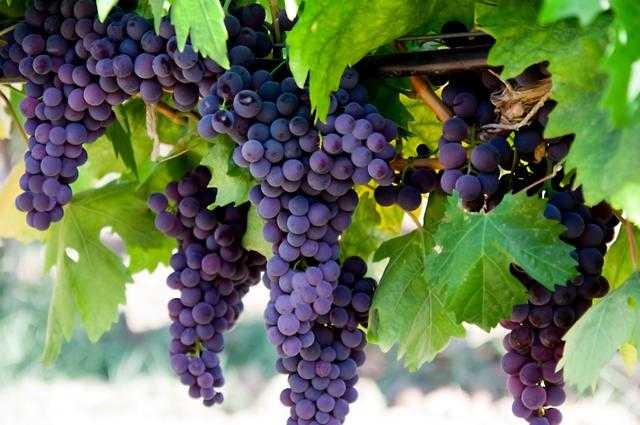
Label: Grapes